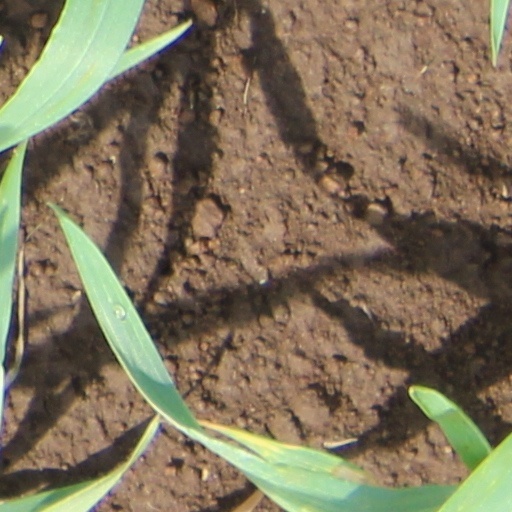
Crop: wheat